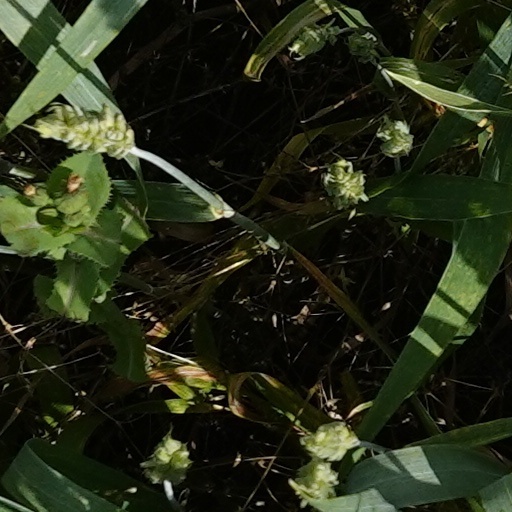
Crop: wheat